Aspen Airways

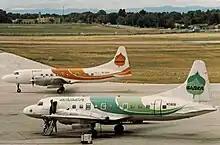
Two Convair 580s of Aspen Airways wearing variations on the company color scheme at Denver Stapleton in 1986

Prior to 1967, Aspen Airways was an “air taxi”, an airline operating aircraft less than 12,500lbs in maximum weight, and therefore escaped regulation by the Civil Aeronautics Board (CAB), a now defunct Federal agency that then tightly regulated almost all US air transport. In 1962, the CAB provided Aspen with an exemption to allow it to operate one aircraft larger than 12,500lbs between Aspen and Denver. Aspen Airways was not immediately able to take advantage of this due to airport limitations in Aspen. The exemption was extended until in 1967, the CAB certificated Aspen Airways to fly the Aspen-Denver route, the first domestic airline certificated since the local service carriers were certificated in the late 1940s/early 1950s. From then on, until US airline deregulation in 1978, Aspen Airways was under the same regulatory regime as any other US carrier flying large aircraft, like American Airlines or United.